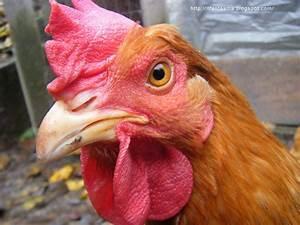
chicken